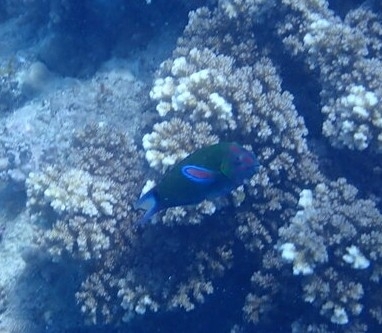
Thalassoma lunare (Moon Wrasse)